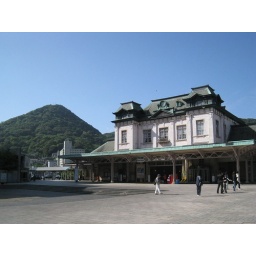
One of the oldest wooden stations still standing in Japan.